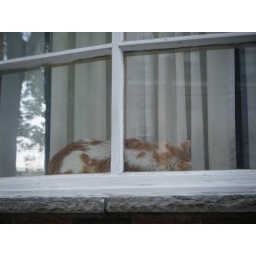
Orange &amp;amp; white cat napping in a window